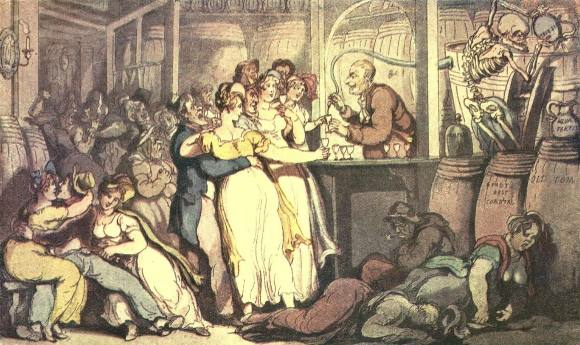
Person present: No